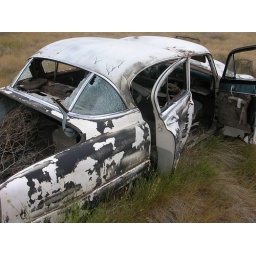
Charbonneau North Dakota, this car had been sitting in the grass for years, now it has been removed.